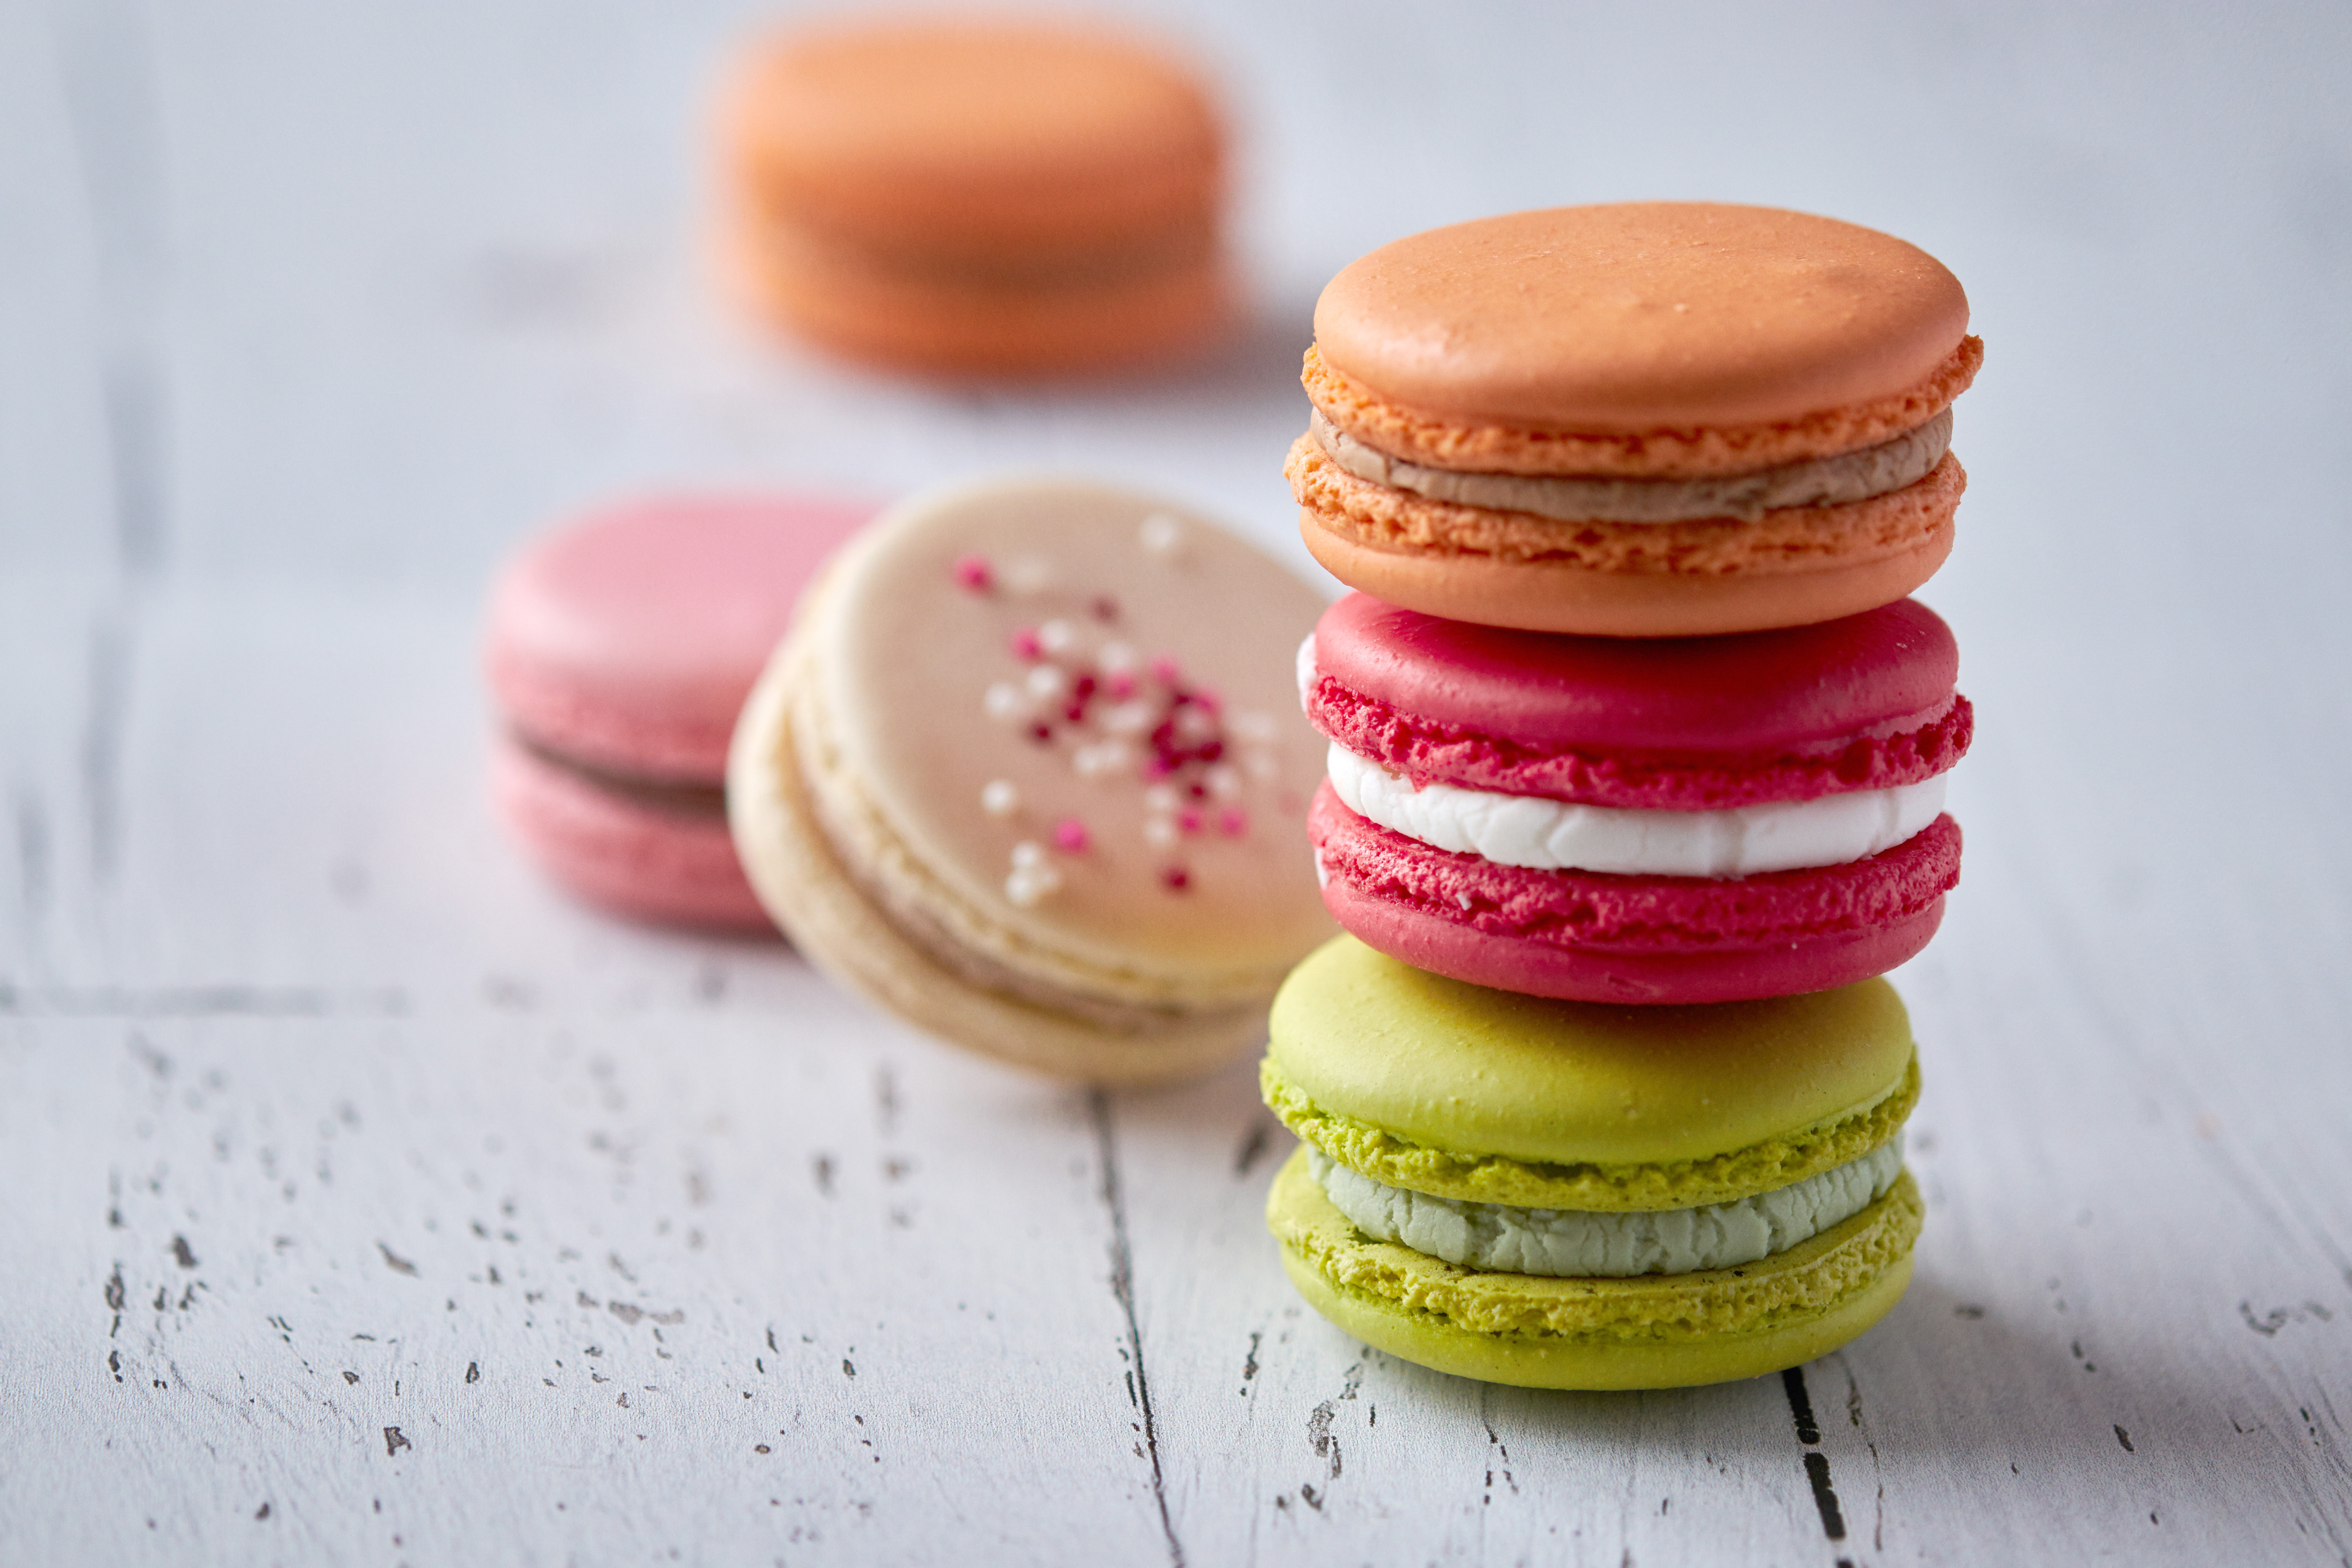
macaroon, Sandwich Cookies, food, sweetness, dessert, pink, cuisine, food coloring, baked goods, dish, baking, buttercream, patisserie, cake, ingredient, biscuit, finger food, snack, vanilla, cookie